Doo-wop

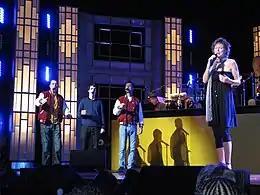
Kathy Young with the Earth Angels performing Kathy's hit "A Thousand Stars" during the festival of this genre celebrated at the Benedum Center for the Performing Arts in Pittsburgh, Pennsylvania, in May 2010

Although the ultimate longevity of doo-wop has been disputed, the genre saw revivals at various times from the 1970s through the 1990s; the artists reviving the scene were concentrated in urban areas, mainly in New York City, Chicago, Philadelphia, Newark, and Los Angeles. Revival television shows and boxed CD sets such as the "Doo Wop Box" set 1–3 have rekindled interest in the music, the artists, and their stories.